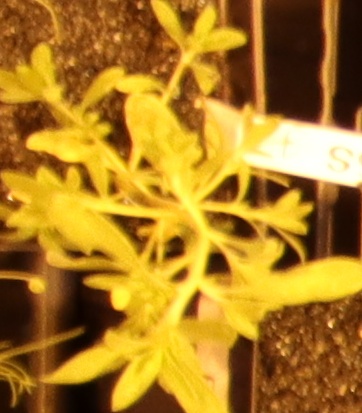
Label: Kochia